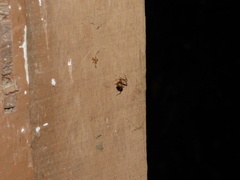
Species: Parasteatoda_tepidariorum